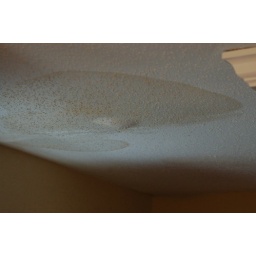
welcome-back water damage in the kitchen